Market segmentation

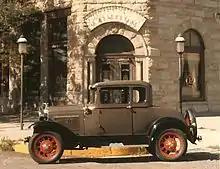
By the 1930s, Ford was producing Deluxe models in a range of colours such as this Ford Deluxe Coupe (1931).

The practice of market segmentation emerged well before marketers thought about it at a theoretical level. Archaeological evidence suggests that Bronze Age traders segmented trade routes according to geographical circuits. Other evidence suggests that the practice of modern market segmentation was developed incrementally from the 16th century onwards. Retailers, operating outside the major metropolitan cities, could not afford to serve one type of clientele exclusively, yet retailers needed to find ways to separate the wealthier clientele from the "riff-raff". One simple technique was to have a window opening out onto the street from which customers could be served. This allowed the sale of goods to the common people, without encouraging them to come inside. Another solution, that came into vogue starting in the late sixteenth century, was to invite favored customers into a back room of the store, where goods were permanently on display. Yet another technique that emerged around the same time was to hold a showcase of goods in the shopkeeper's private home for the benefit of wealthier clients. Samuel Pepys, for example, writing in 1660, describes being invited to the home of a retailer to view a wooden jack. The eighteenth-century English entrepreneurs, Josiah Wedgewood and Matthew Boulton, both staged expansive showcases of their wares in their private residences or in rented halls to which only the upper classes were invited while Wedgewood used a team of itinerant salesmen to sell wares to the masses.